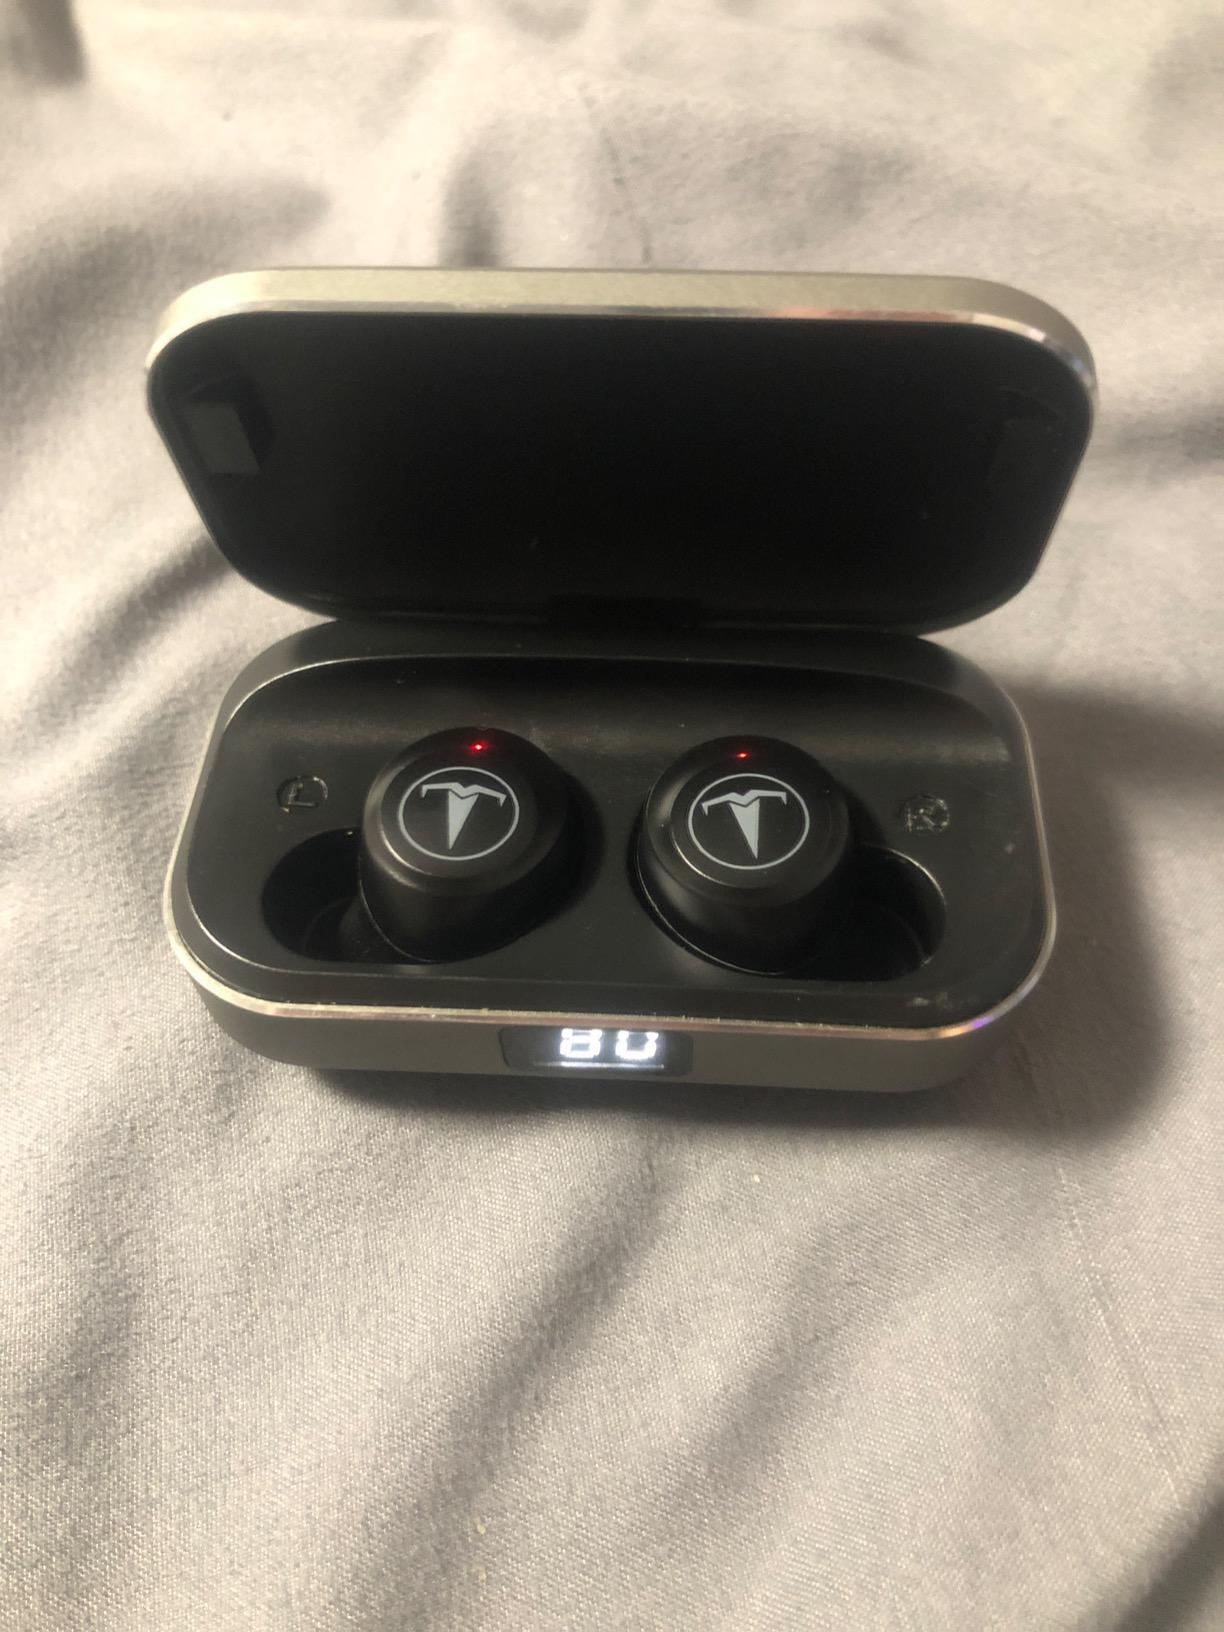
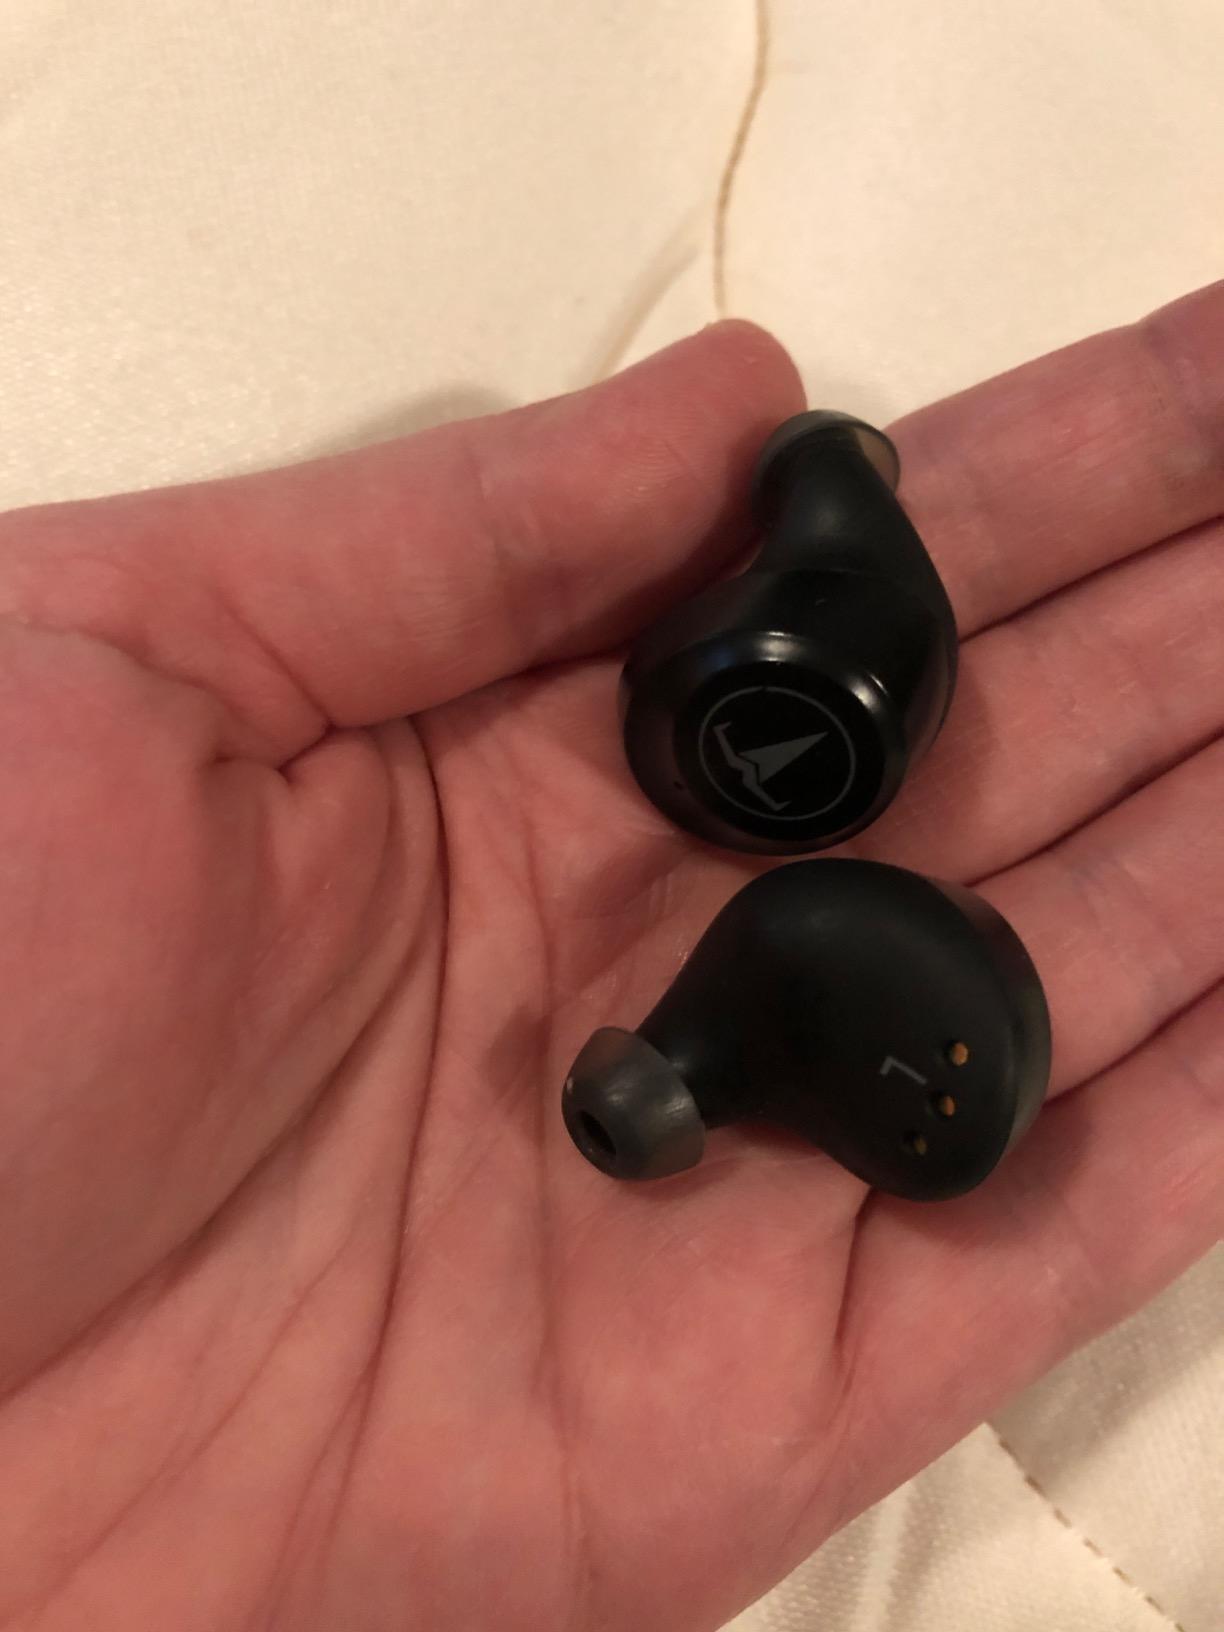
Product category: earbuds
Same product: yes